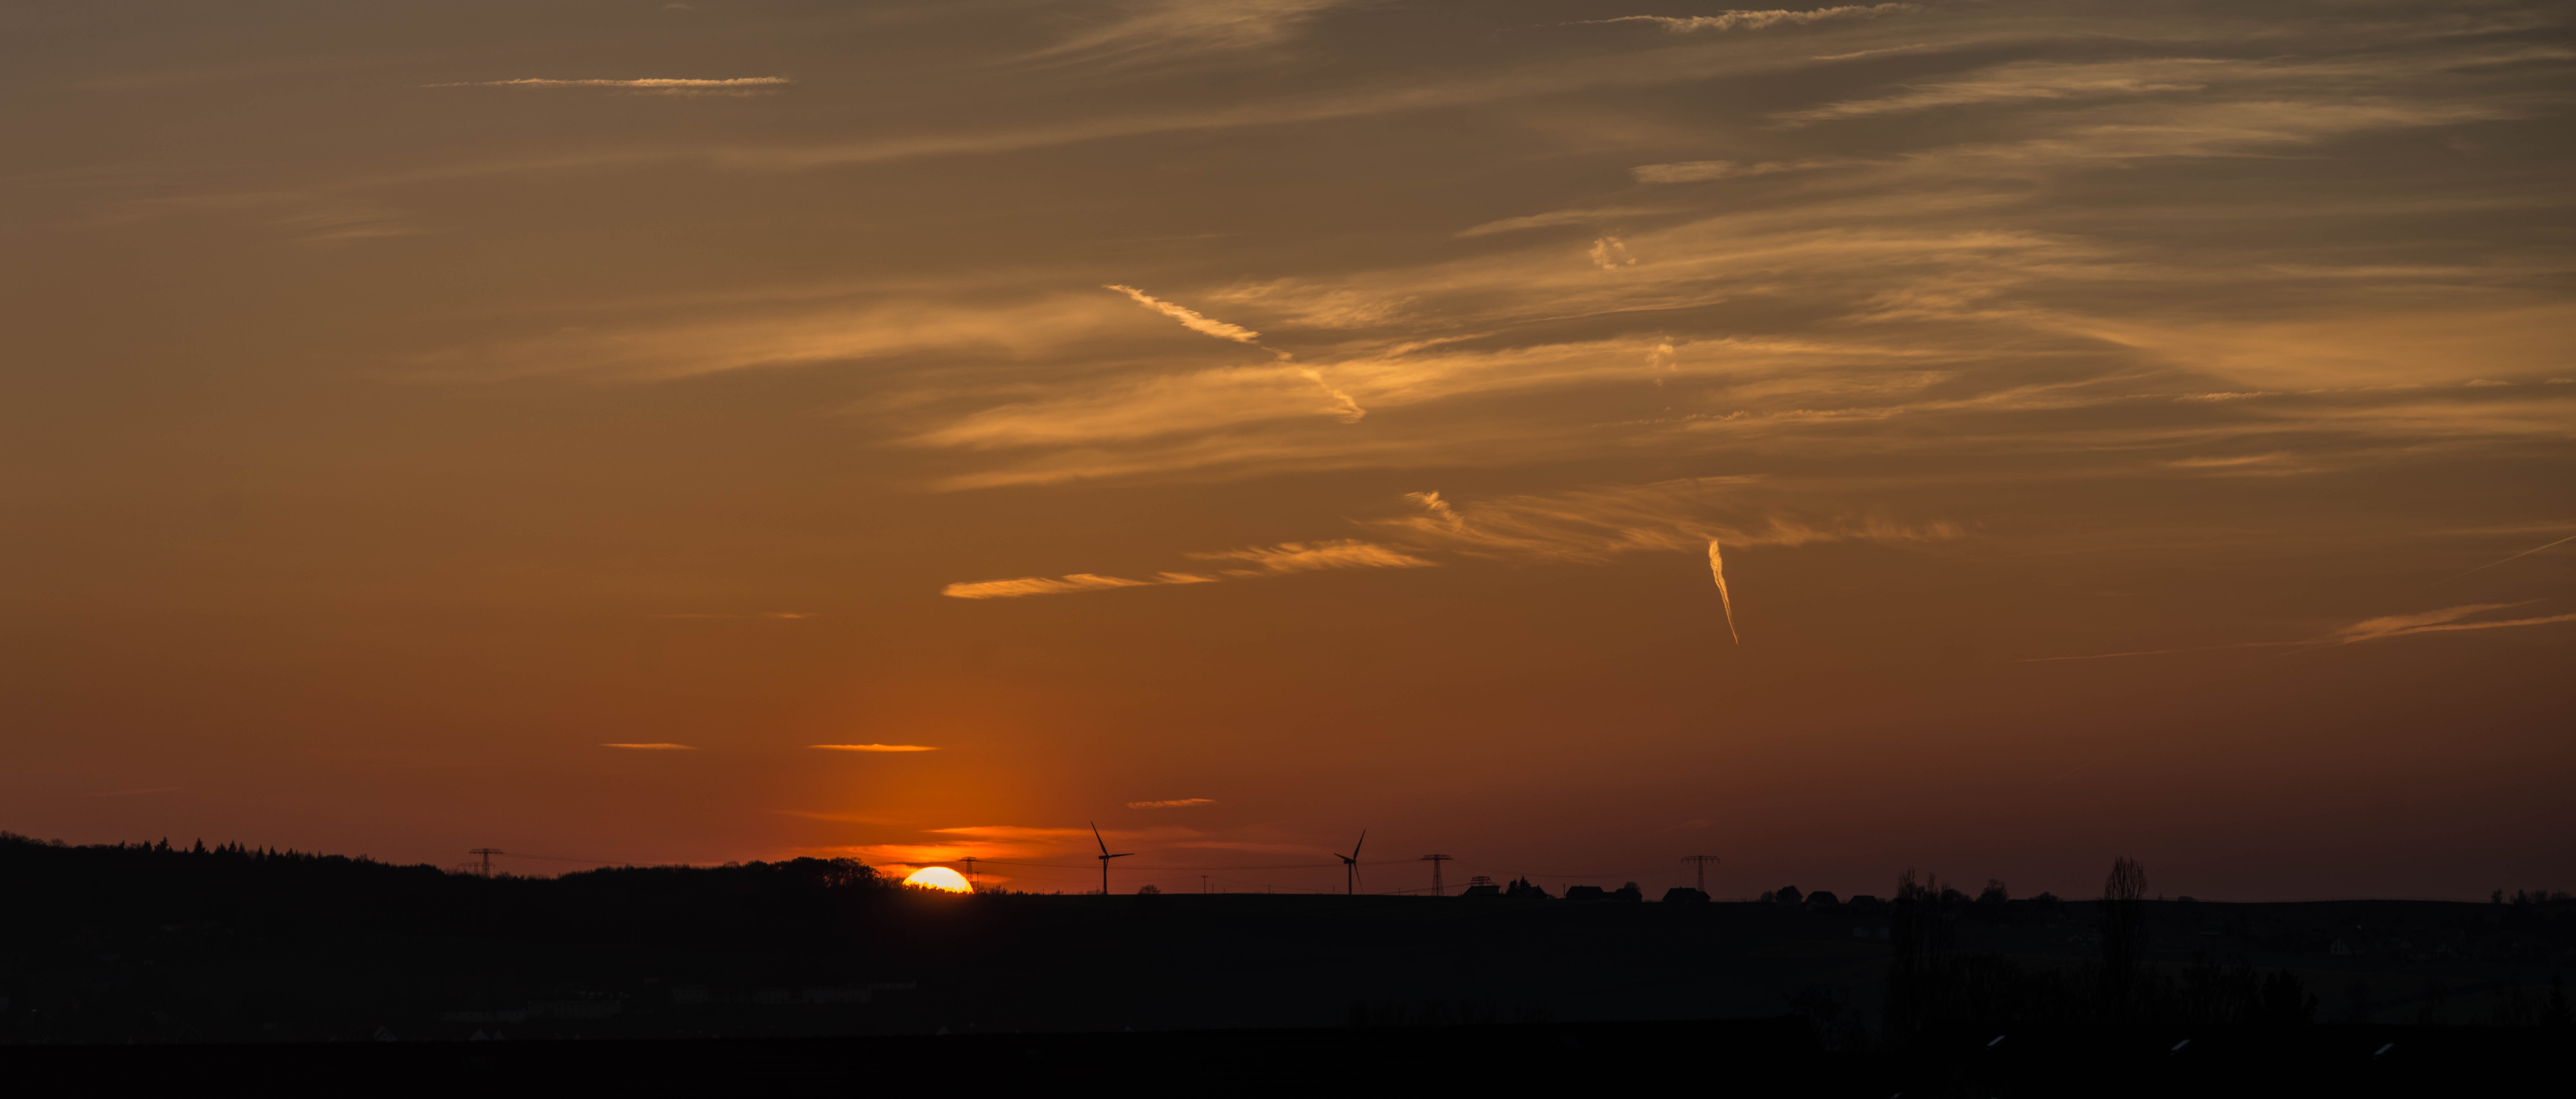
horizon, cloud, sky, sunrise, sunset, sunlight, morning, dawn, atmosphere, dusk, evening, afterglow, evening sky, setting sun, red sky at morning